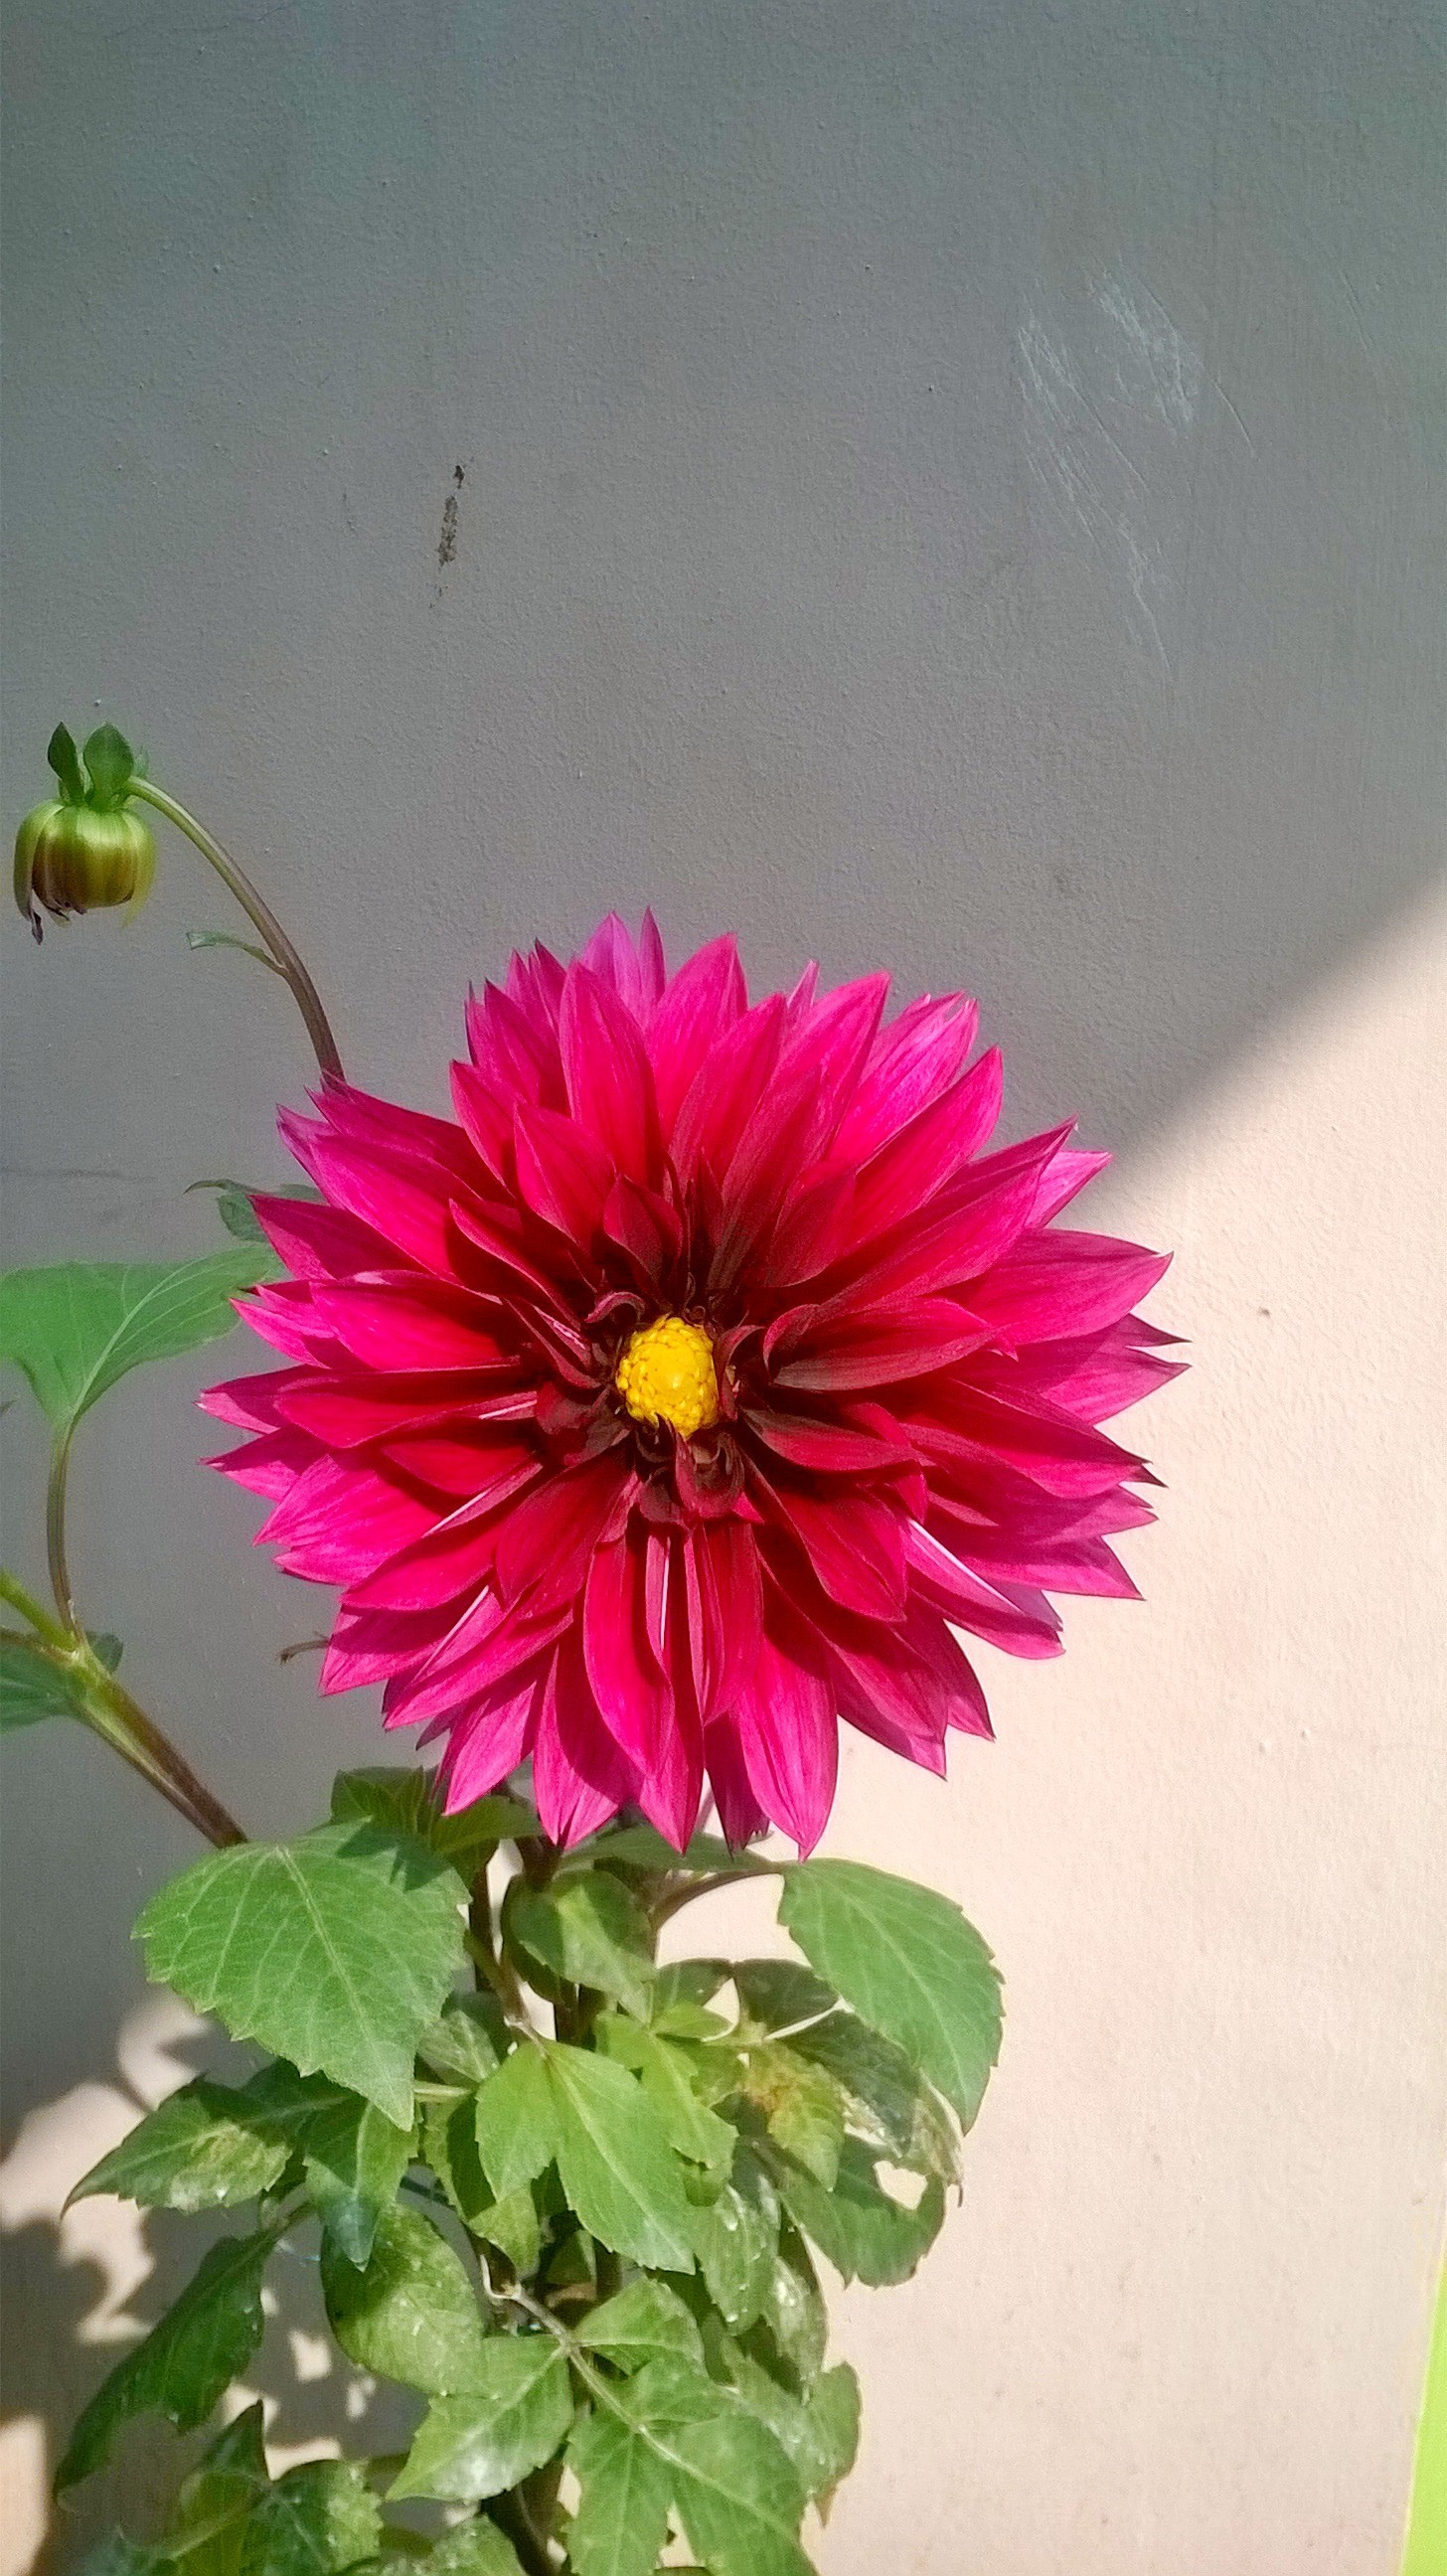
flowers, flower, pink, plant, flowering plant, flora, magenta, petal, chrysanths, annual plant, daisy family, garden cosmos, aster, dahlia